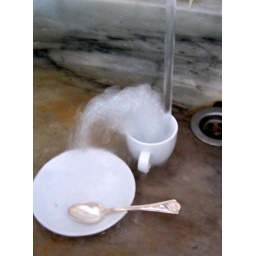
cup in sink